Pylos

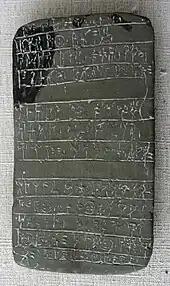
Clay tablet with its inscriptions in Linear B, discovered in Pylos (Archaeological Museum of Chora)

The Pylos site is located on the hill of Ano Englianos, about 9 km northeast of the bay , near the village of Chora and about 17 kilometres from the modern city of Pylos. It hosts one of the most important Mycenaean palaces in Greece, known as the great "Palace of Nestor" described in the Homeric poems. This palace remains today the best preserved palace in Greece and one of the most important of all Mycenaean civilization. It was discovered and first excavated in 1939 by American archaeologist Carl Blegen (1887–1971) of the University of Cincinnati and the American School of Classical Studies at Athens, and by Konstantinos Kourouniotis (1872–1945) of the Greek archaeological service. Their excavations were interrupted by the Second World War, and then resumed in 1952 under the direction of Blegen until 1966. He found many architectural elements such as the throne room with its foyer, an anteroom, rooms and passageways all covered with frescoes of Minoan inspiration, and also large warehouses, the external walls of the palace, unique baths, galleries, and 90 meters outside the palace, a beehive "tholos" tomb, perfectly restored in 1957 ("Tholos tomb IV").